Christian Schmidt Brewing Company

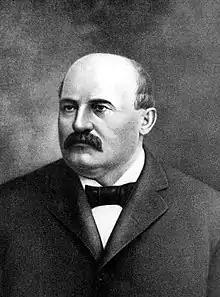
Christian Schmidt (1833–1894)

Christian Schmidt was born in Magstadt, Württemberg, Germany in 1833. He spent three years in Stuttgart, where he learned brewing, before emigrating to Philadelphia, Pennsylvania, at the age of 18. After his arrival in Philadelphia, he worked for six months on the Camden & Atlantic Railroad that was being built to Atlantic City, and then secured employment in the brewing business. By the late 1850s he had become associated with the brewery of Robert Courtney, which was located on Edward Street near the intersection of Second Street and Girard Avenue in the Northern Liberties neighborhood of Philadelphia. In 1860 Schmidt became a partner in the brewery, which was renamed Christian Schmidt, Kensington Brewery when Schmidt became sole proprietor in 1863. Production in 1860 has variously been stated to be either 500 or 3,000 barrels of ale and porter a year. By 1873, production had grown to 20,000 barrels a year and in 1880 Schmidt built a new brewery and ice house in order to be able to produce lager beer. In 1887 a new brew house, which doubled capacity, was built. In 1890, the brewery produced 65,000 barrels.